Sebastia, Nablus

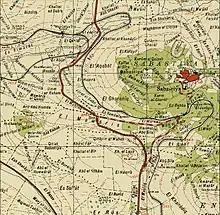
Two disused railway stations next to Sebastia in 1942

Sebastia was incorporated into the Ottoman Empire in 1517 with all of Palestine, and in 1596 it appeared in the tax registers as being in the "Nahiya" of Jabal Sami, part of Sanjak Nablus. It had a population of 20 households and 3 bachelors, all Muslim. The villagers paid taxes on wheat, barley, summer crops, olive trees, occasional revenues, goats and/or beehives; a total of 5,500 akçe.